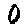
Label: 0